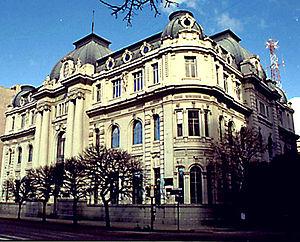
Banco Nación, Bahía Blanca Photographie personnelle de Mbertoni.